Twin Ring Motegi

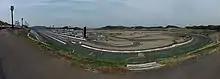
View of the oval

The oval course is the only one of its kind in Japan used for competitive racing. It is a low-banked, egg-shaped course, with turns three and four being much tighter than turns one and two. On March 28, 1998, CART held the inaugural Indy Japan 300 at Twin Ring Motegi Speedway. The race was won by Mexican driver Adrián Fernández. CART continued racing at Twin Ring Motegi Speedway from 1998–2002. In 2003, Honda entered the Indy Racing League and the race became a part of the IRL schedule. In addition to IndyCar racing, the track has also hosted a single NASCAR exhibition race in 1998.